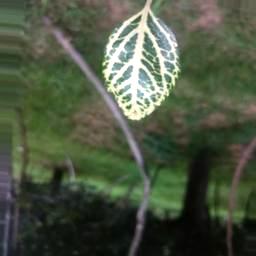
Label: Apple_Mosaic